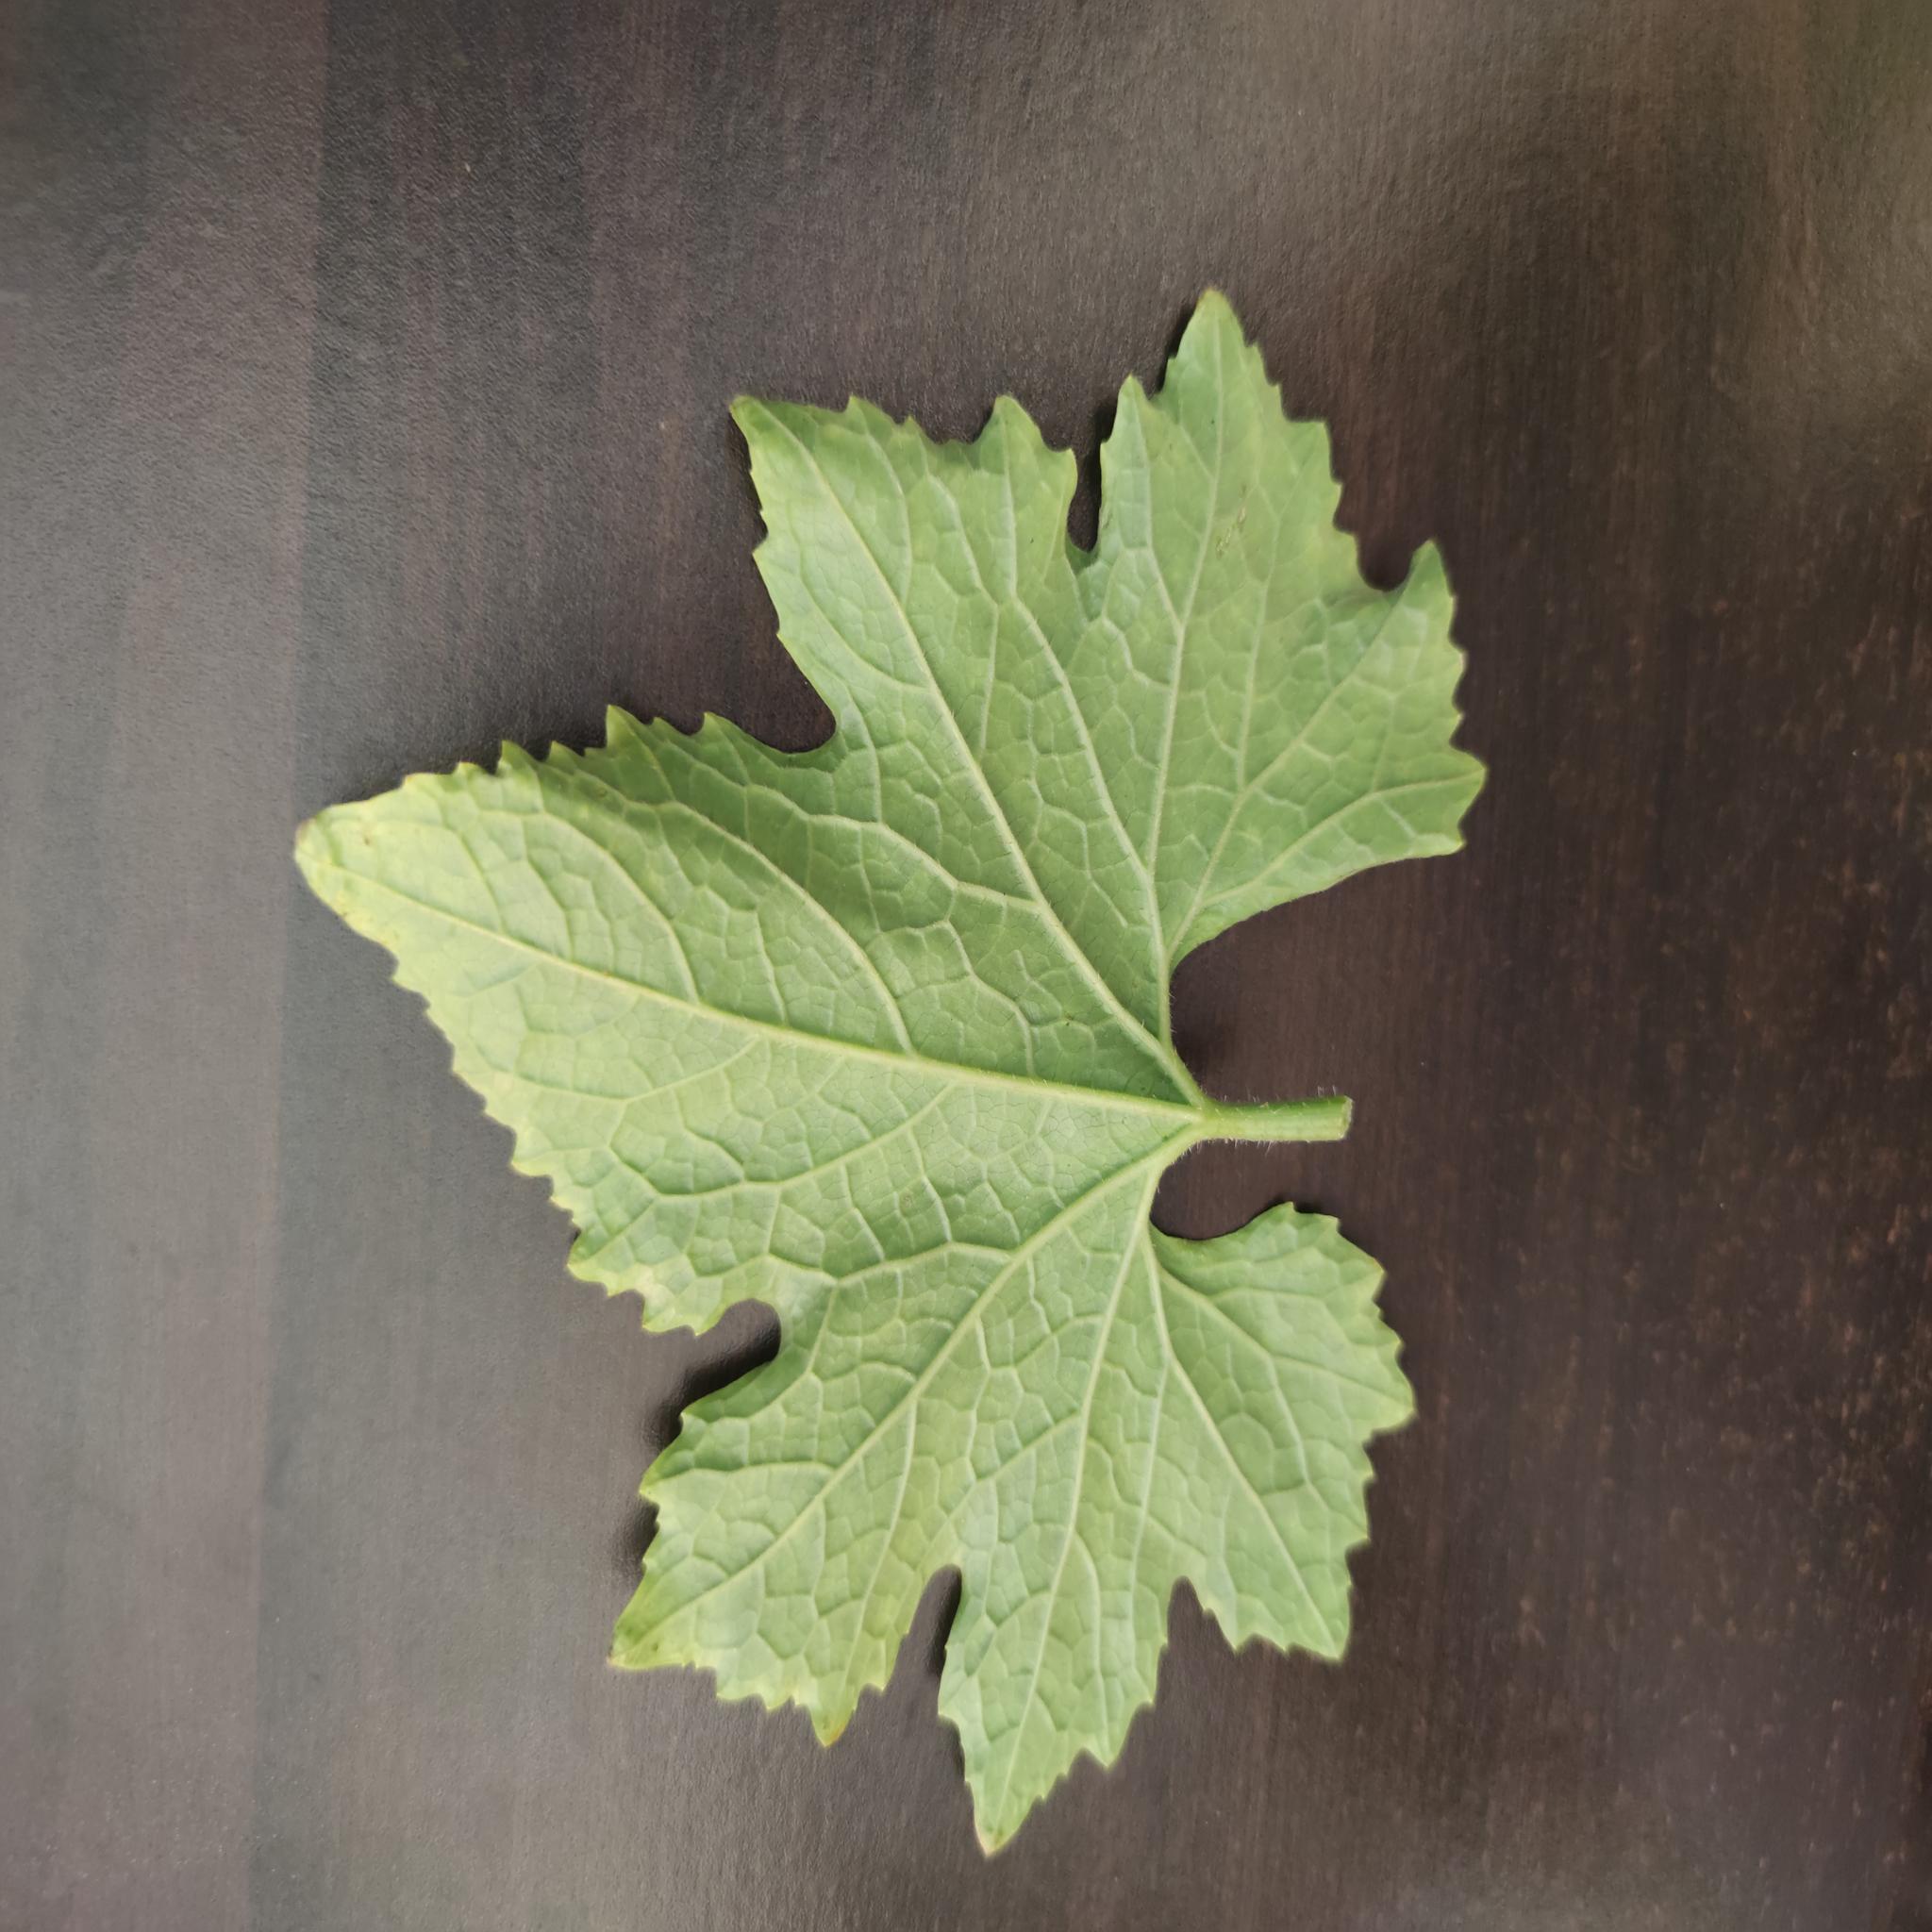
Label: Healthy